Mountain Cemetery

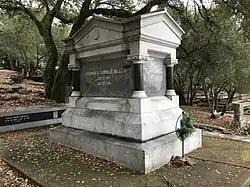
The grave of Francisca Benicia Carrillo de Vallejo and Mariano Guadalupe Vallejo

Mountain Cemetery is a cemetery located in Sonoma, California in the United States. Founded in 1841, it is located in the Sonoma Plaza Historic District, which is located on the National Register of Historic Places.